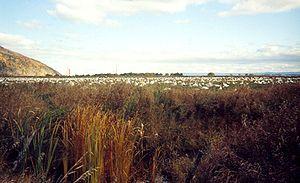
Grandes oies blanches dans un champ à la réserve nationale de faune du Cap-Tourmente, Québec, Canada.
Le genre Anser comprend huit espèces d'oies. Les oies sont de grands anatidés de l'hémisphère nord. Toutes les espèces sont sociables et migratrices, en vol, elles adoptent des formations en V typiques.